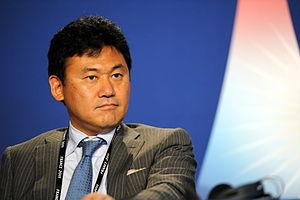
Rakuten France, anciennement PriceMinister, est une entreprise française créée en août 2000, exploitant le site internet d'achat et de vente en ligne fr.shopping.rakuten.com. Depuis sa création, le site fonctionne selon un modèle économique de place de marché en jouant uniquement un rôle d'intermédiaire entre acheteurs et vendeurs sans gérer directement de stocks.